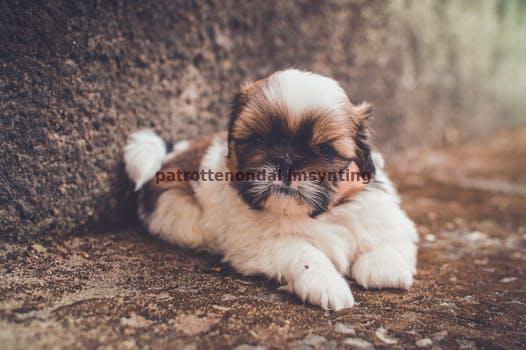
Label: Watermark